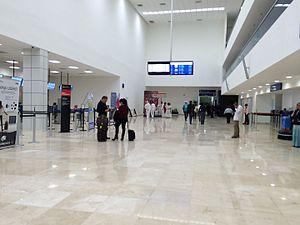
L'aéroport international General Heriberto Jara ou l'aéroport international de Veracruz, code AITA : VER • code OACI : MMVR • code DGAC M. : VER, est un aéroport international situé à Veracruz, dans l'État de Veracruz, au Mexique. Il gère le trafic aérien national et international pour la ville de Veracruz.